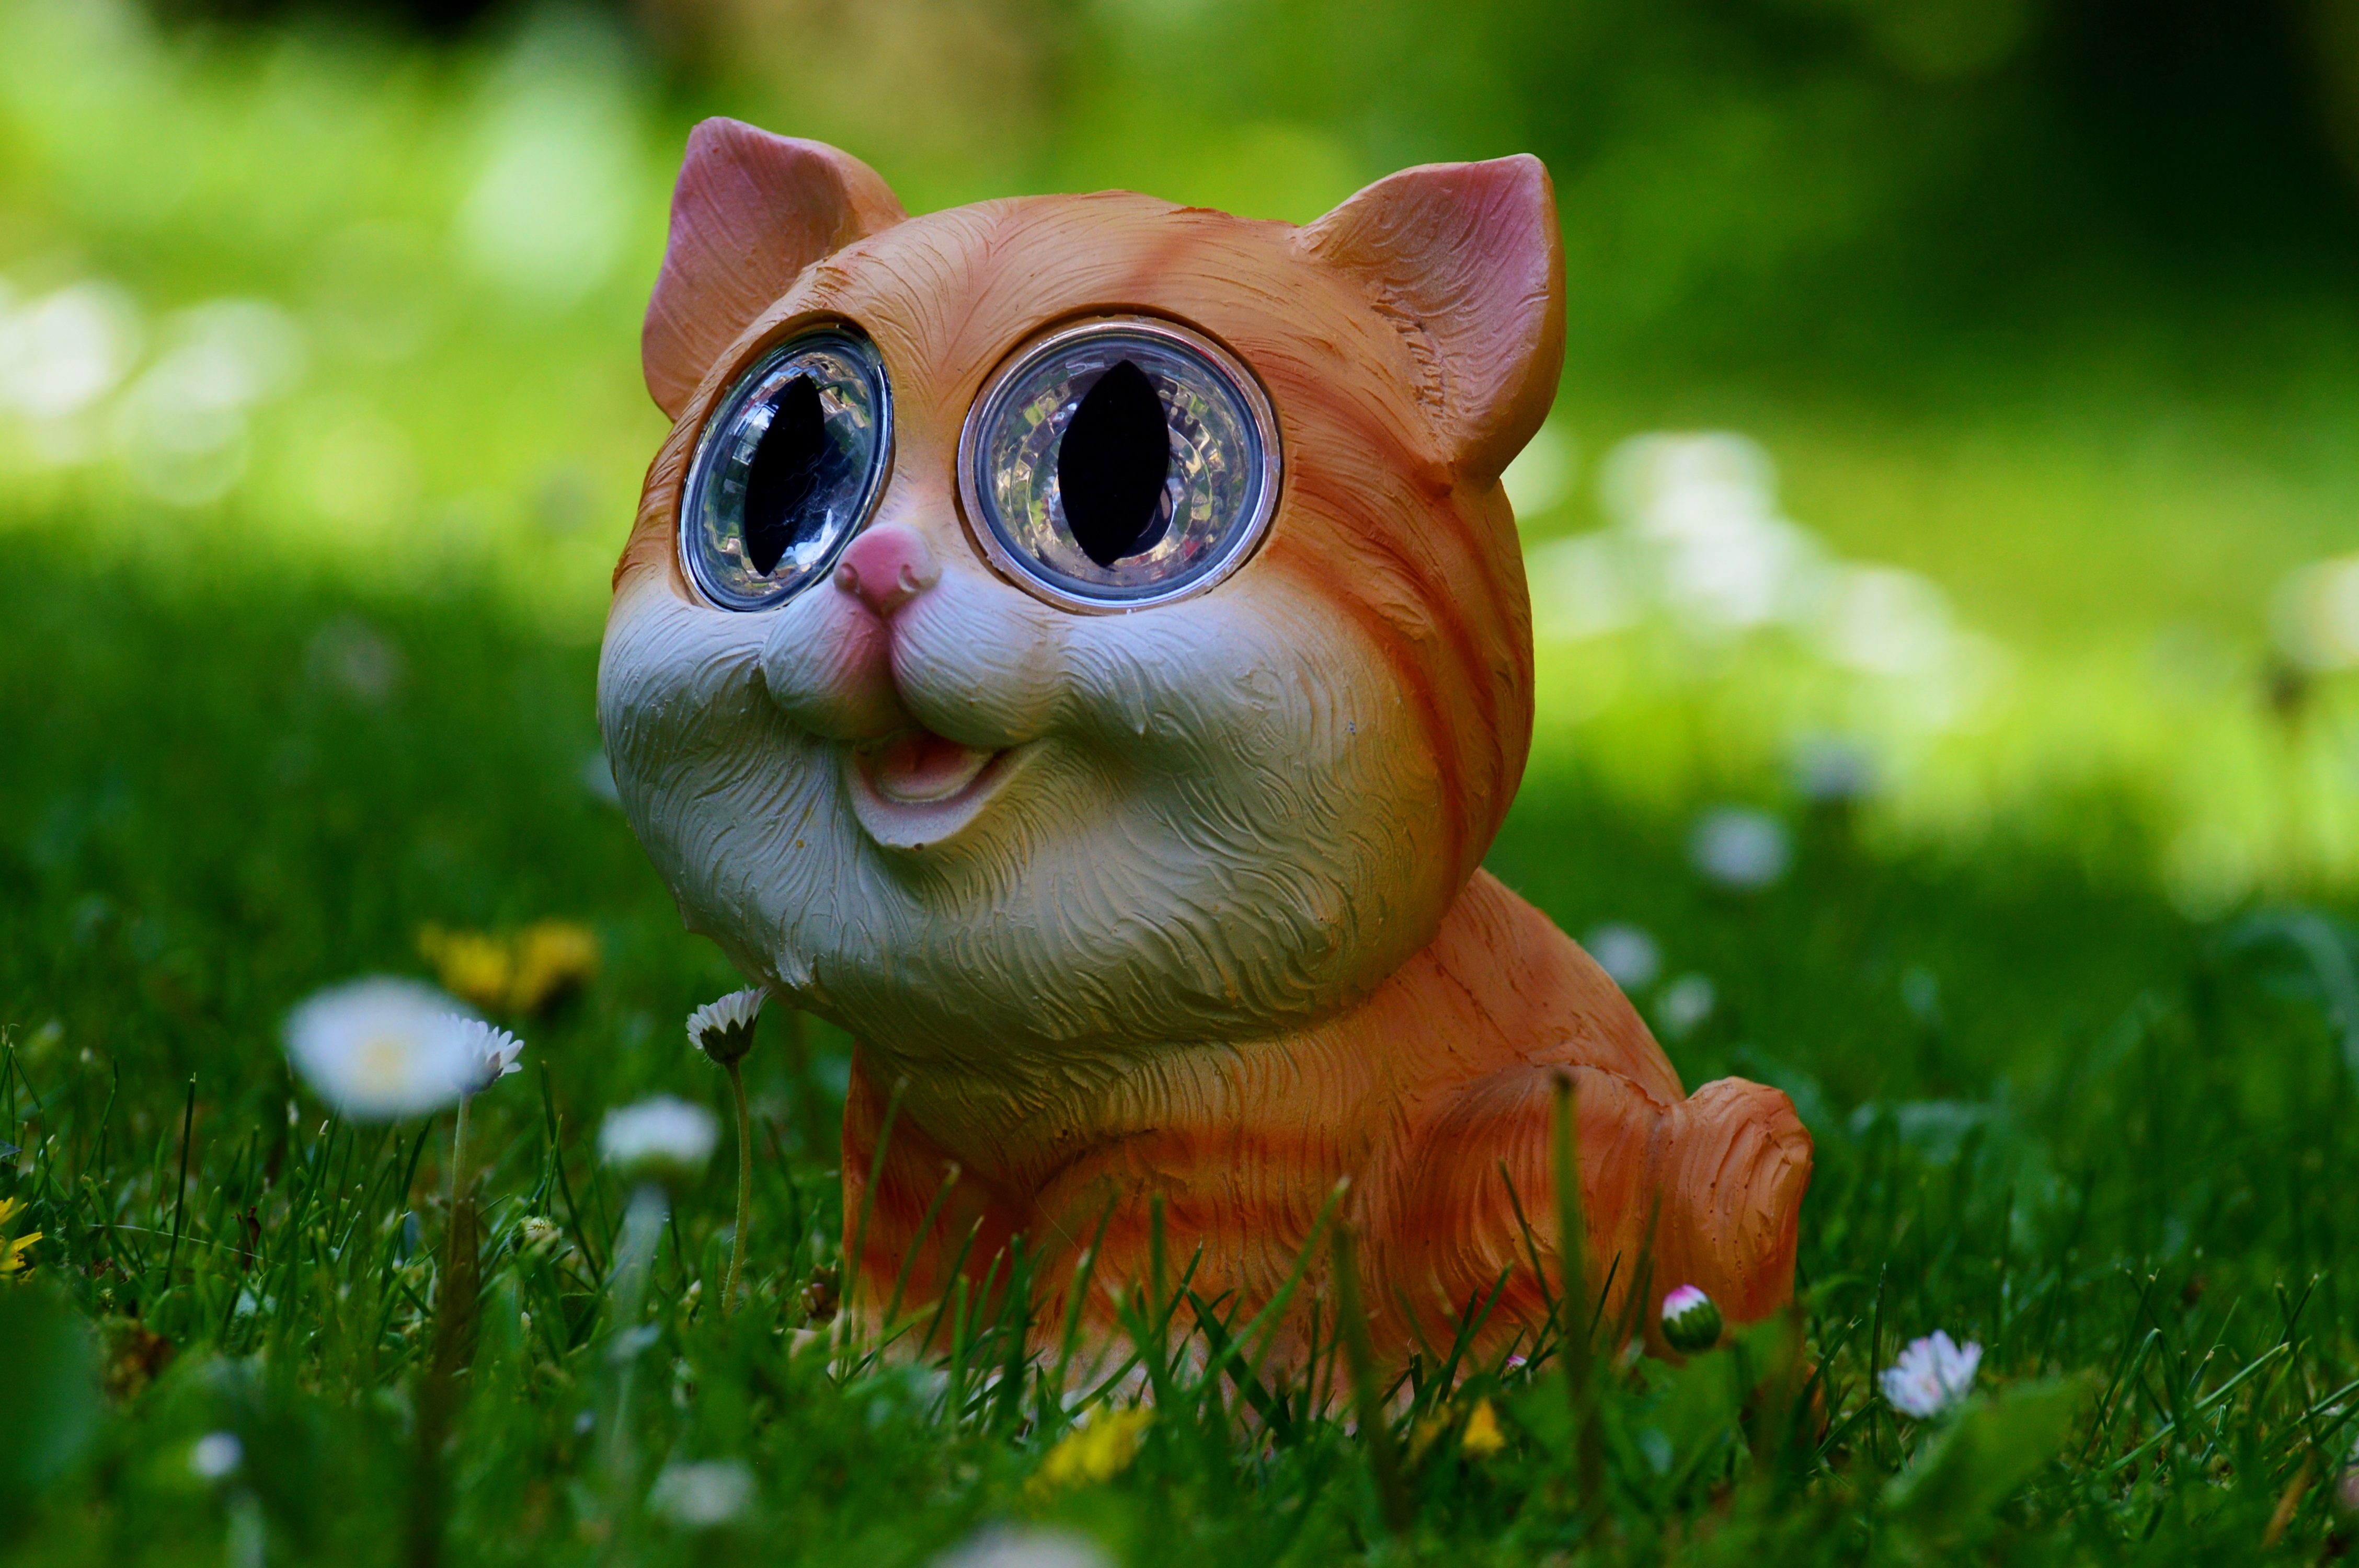
grass, lawn, meadow, flower, cute, green, cat, mammal, squirrel, solar, close up, eye, chipmunk, funny, macro photography, stuffed toy